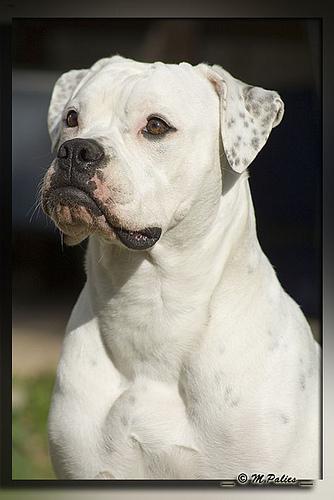
american bulldog